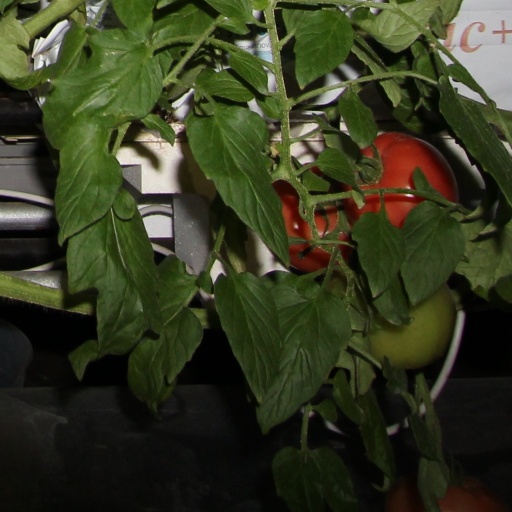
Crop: tomato